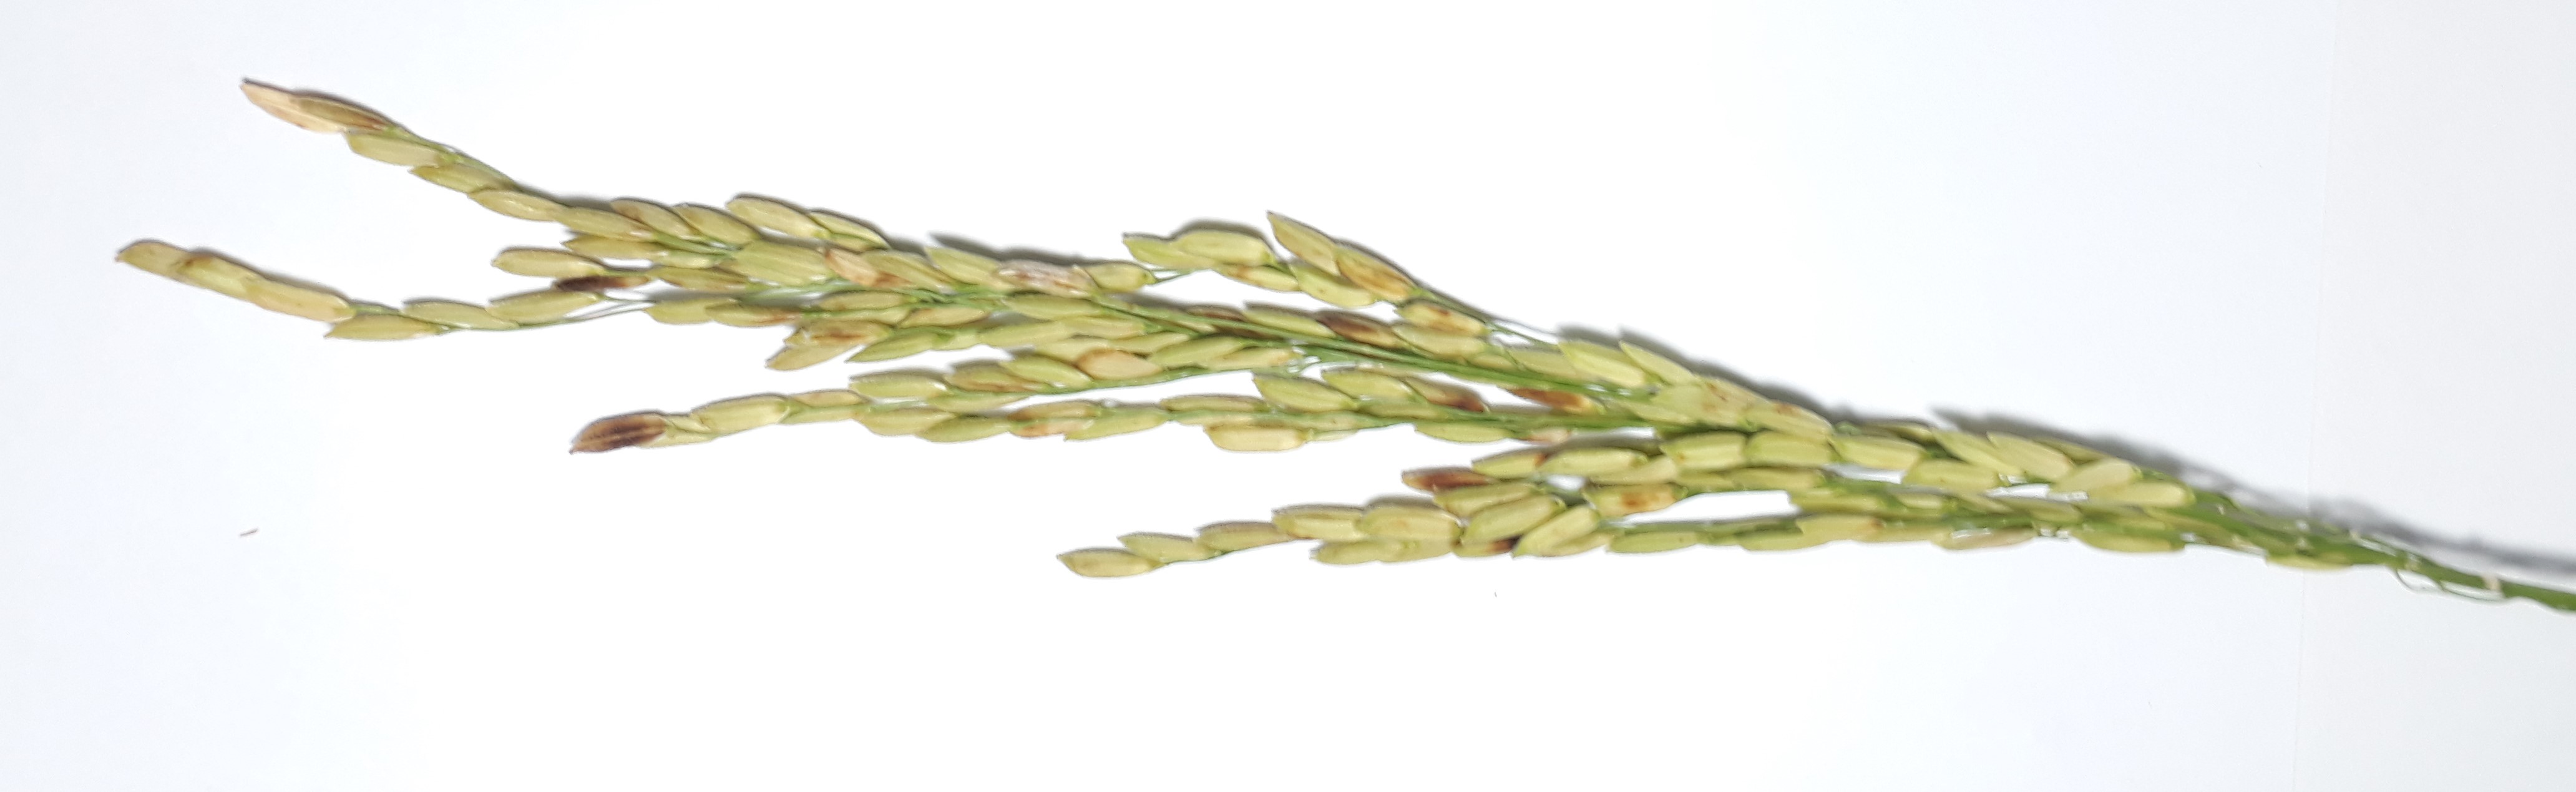
Label: Healthy